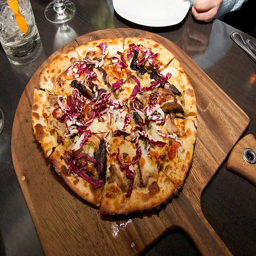
A pizza sitting on top of a wooden spatula.
a pizza cut in some slices on top of a tray
A very tasty looking pizza on a big wooden board.
A pizza on a serving board setting on a table.
A pizza is sliced on a large pizza paddle.